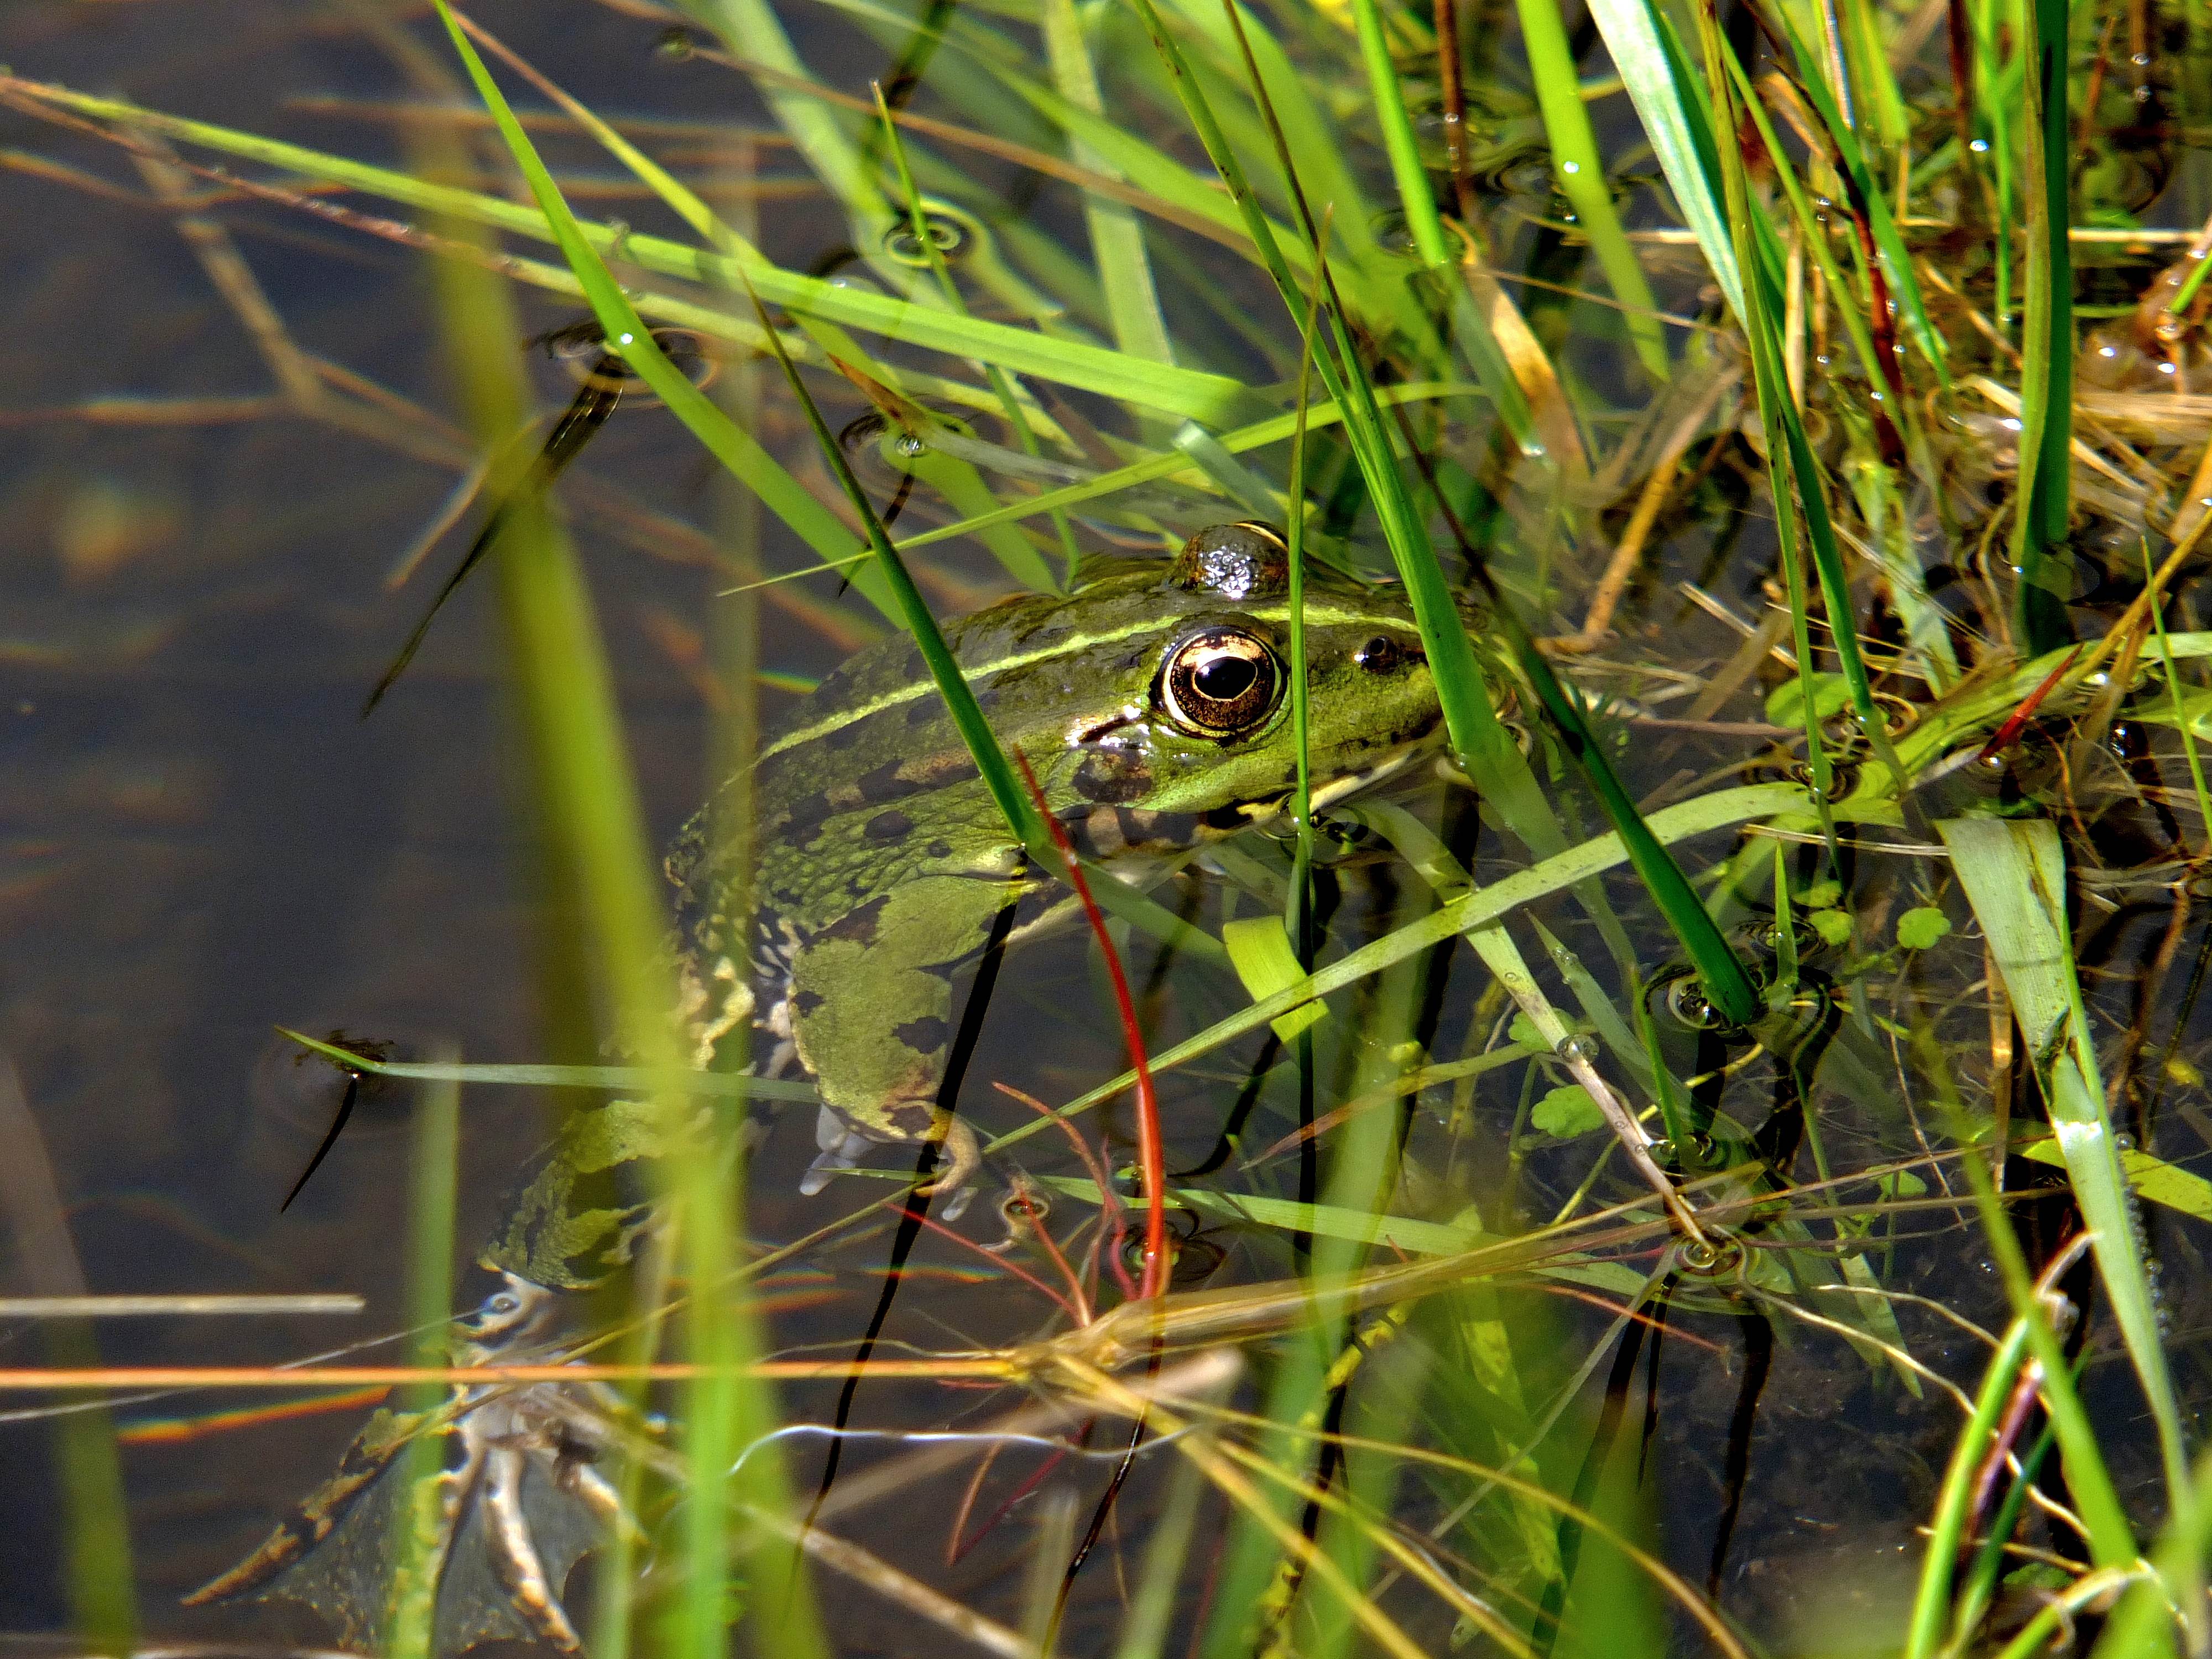
nature, grass, swamp, wildlife, green, macro, frog, amphibian, fauna, animals, wetland, naturaleza, galicia, pontevedra, habitat, espana, ggl1, gaby1, animales, fujifilmxs1, ranas, macro photography, grass family